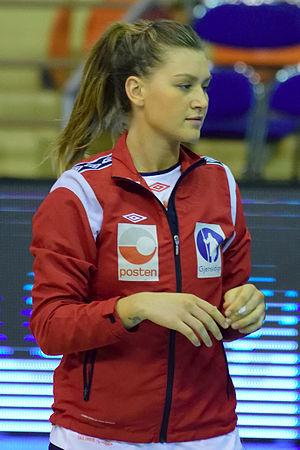
Amanda Kurtovic, arrière droite de l'équipe de Norvège de handball féminin. Le 19 mars 2015 lors du match de Golden League, Norvège / Pologne.
Amanda Kurtovic est une joueuse de handball norvégienne née le 25 juillet 1991 à Karlskrona en Suède et évoluant au poste d'arrière droite. Elle compte à son palmarès un titre mondial obtenu en 2011 avec la sélection norvégienne et un titre olympique en 2012 avec cette même sélection.